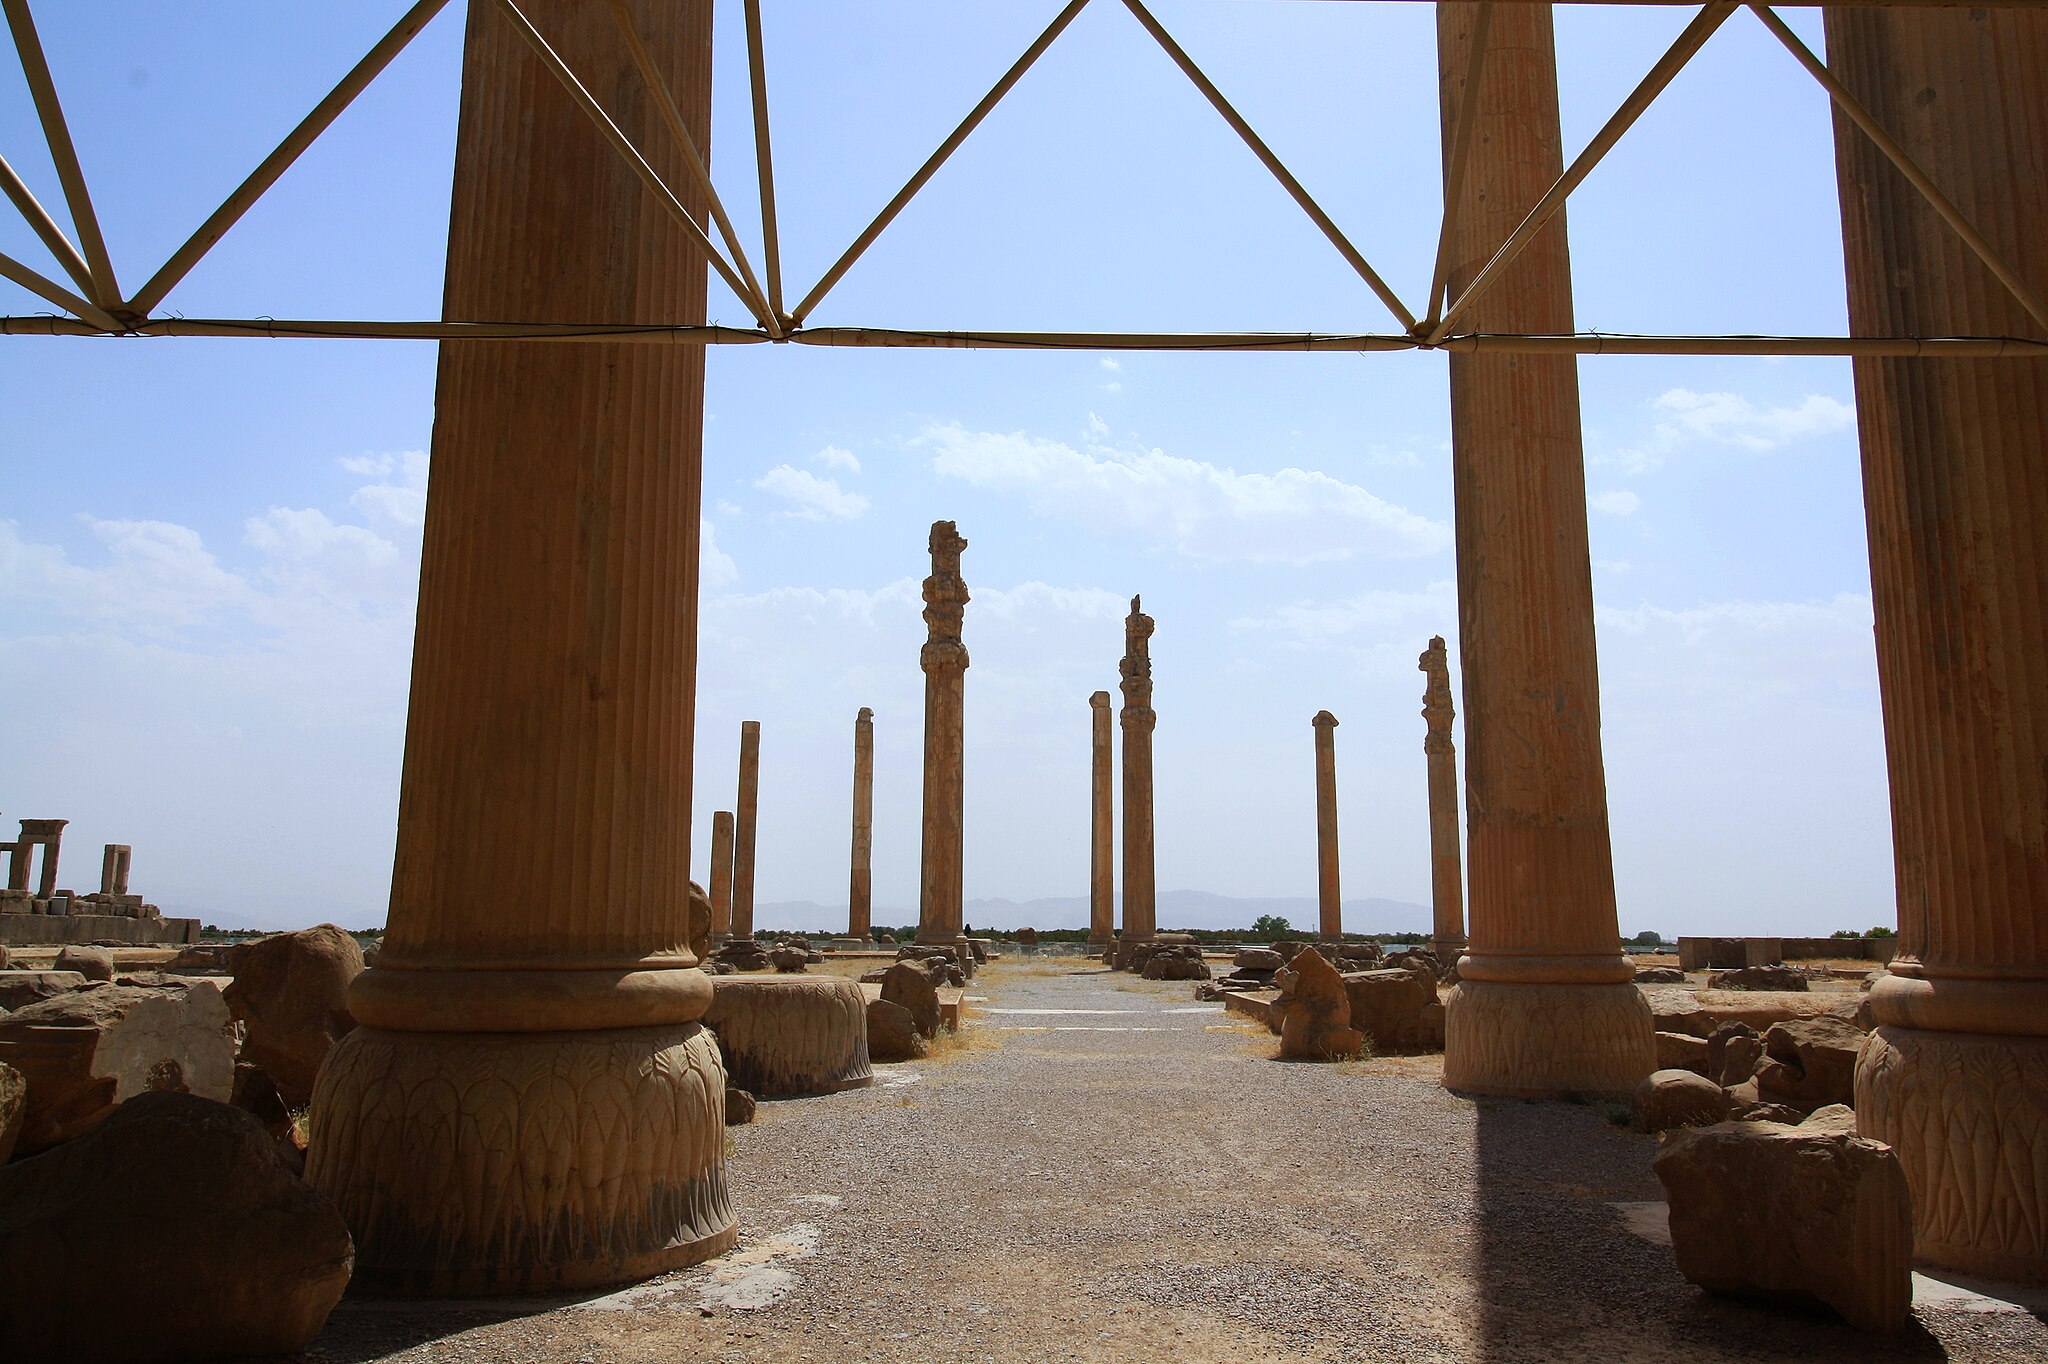
Title: Pillars of society (19347669179)
Description: Persepolis , Iran
Date: 2015-06-11 12:13
Categories: Apadana of Persepolis, Flickr images reviewed by FlickreviewR 2, 2019 in Persepolis, Files from Blondinrikard Fröberg Flickr stream